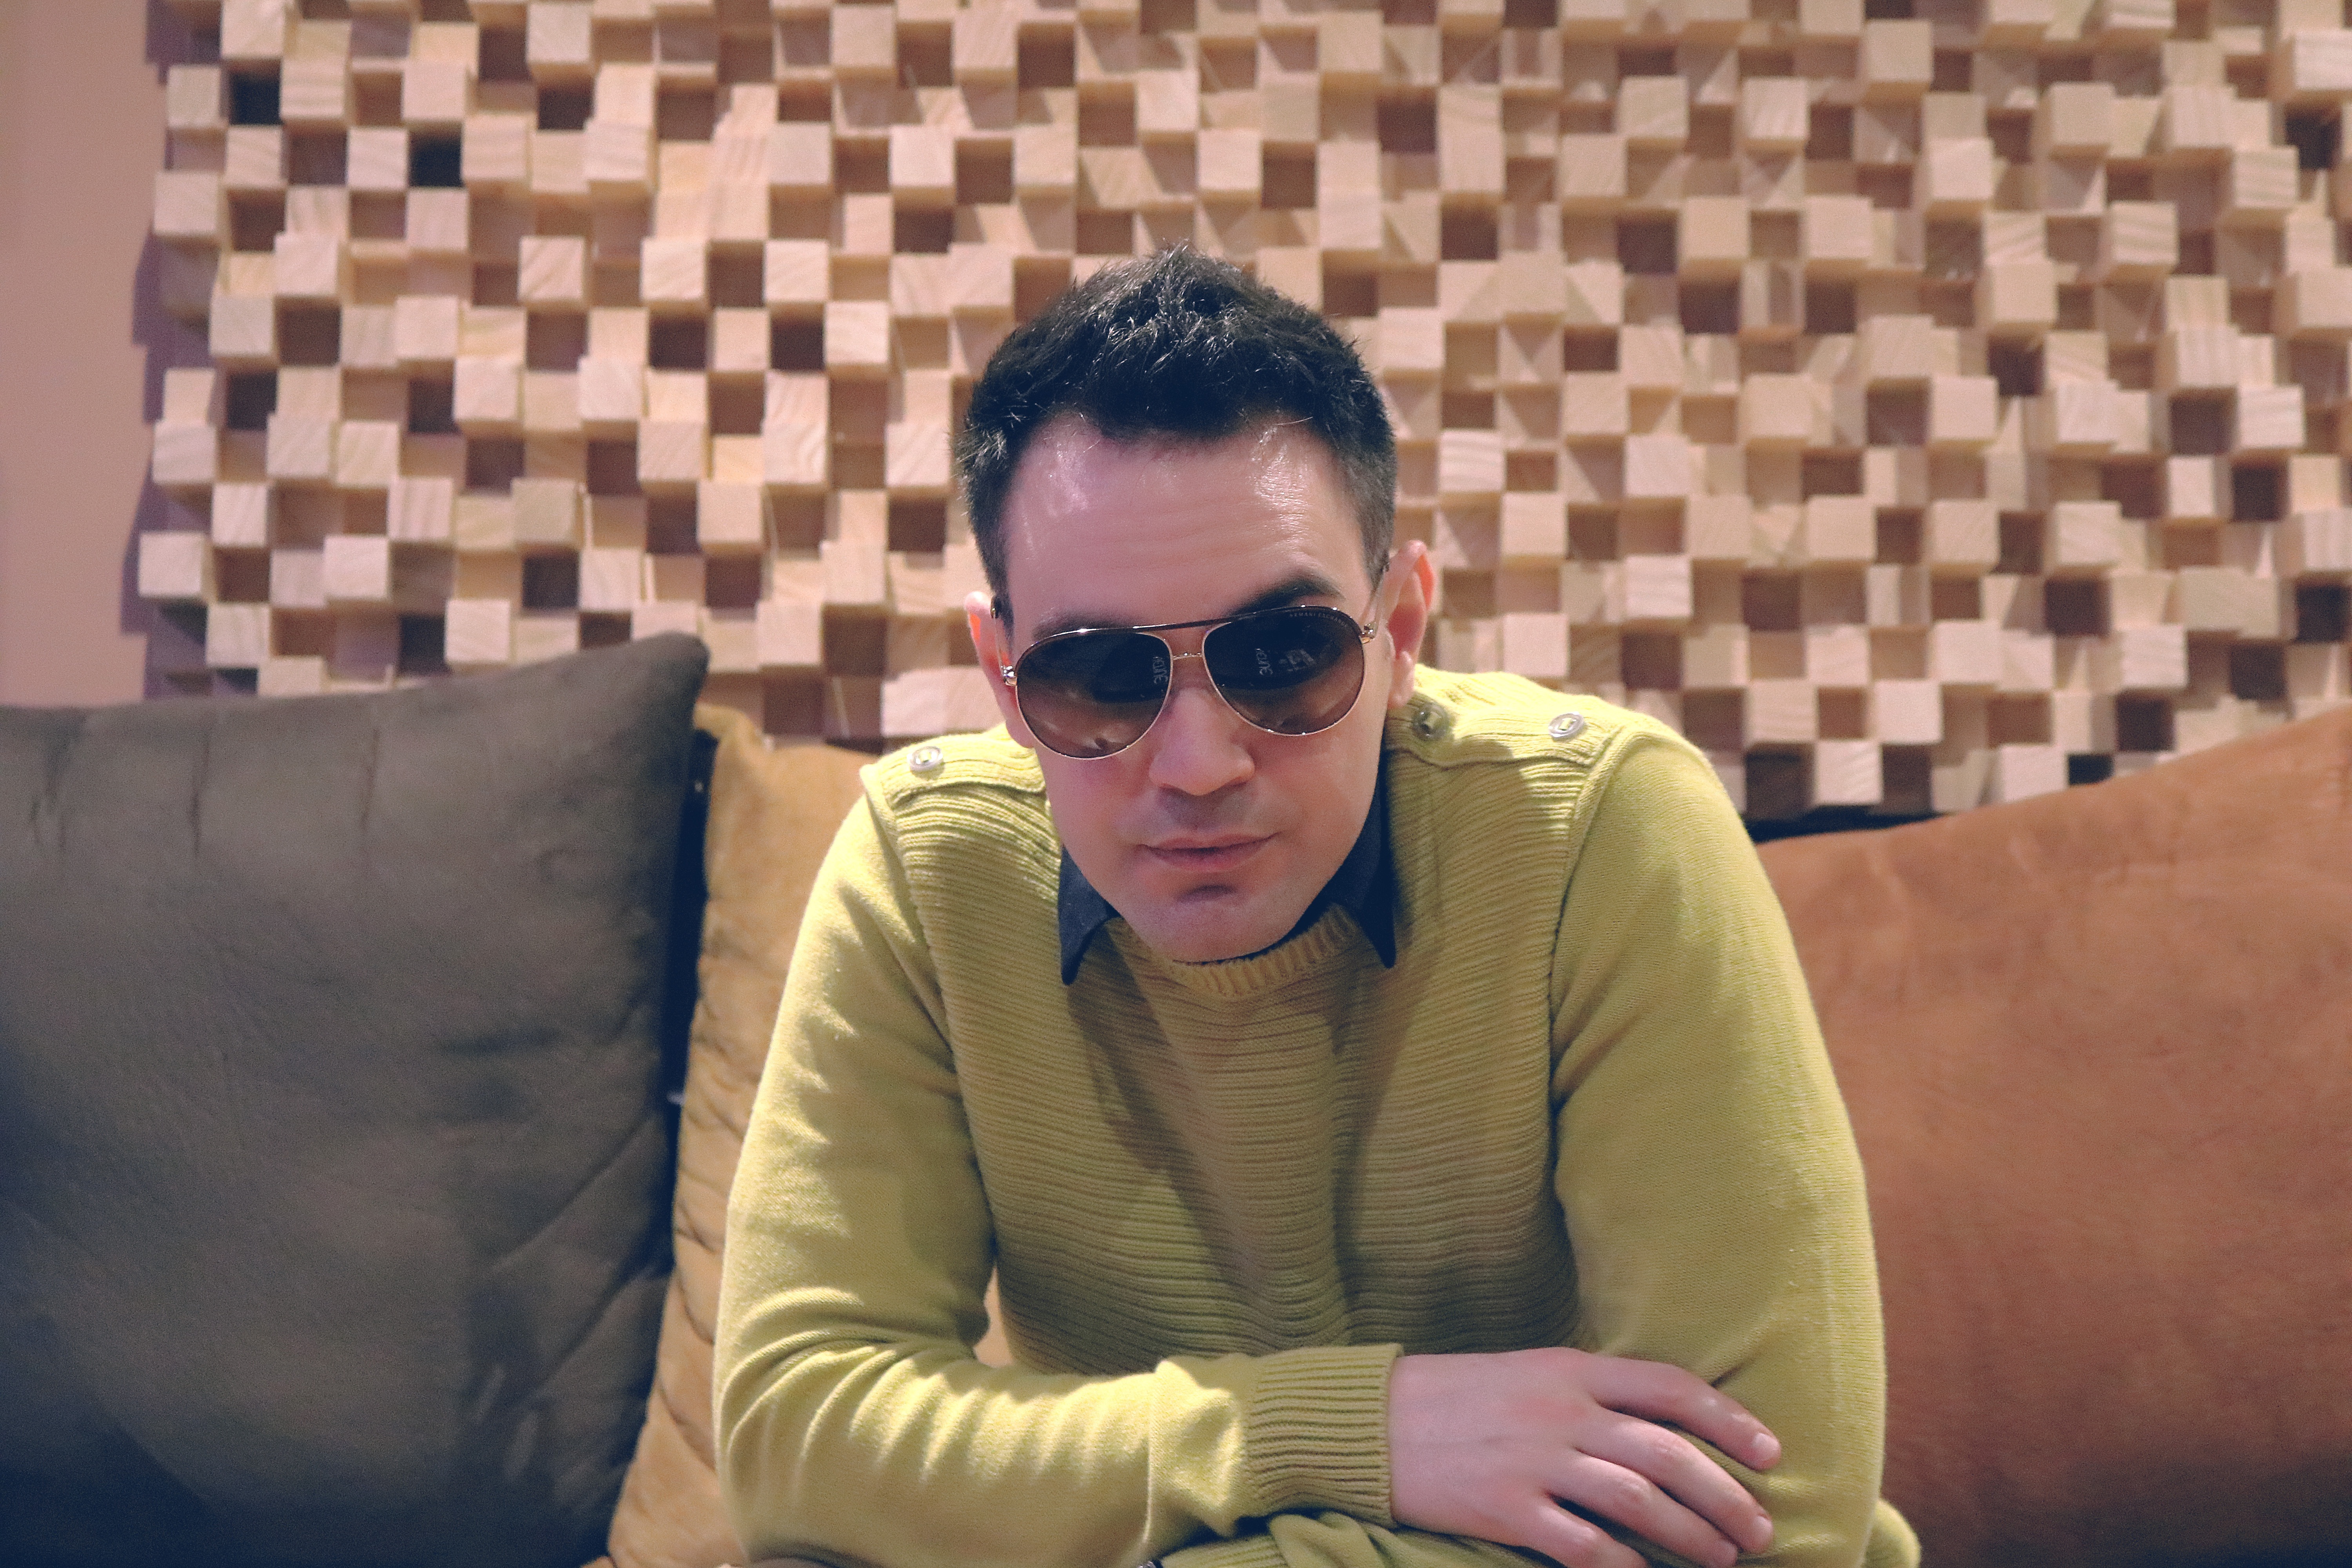
man, person, people, hair, boy, male, guy, portrait, model, young, color, sitting, human, fashion, blue, clothing, lifestyle, modern, facial expression, face, men, cool, glasses, expression, sexy, style, elegant, image, handsome, attractive, emotion, adult, stylish, fashionable, men fashion, fashion man, dayron villaverde, dayron, human positions